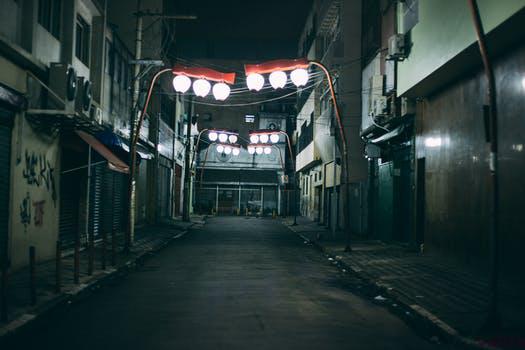
Label: Watermark